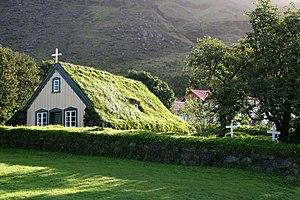
Hof, à Öræfi, est un groupe de fermes dans la municipalité de Sveitarfélagið Hornafjörður dans le sud-est de l'Islande, à proximité du glacier Vatnajökull et à vingt-deux kilomètres au sud de Skaftafell dans le parc national du Vatnajökull. Il est situé sur la route 1 au sud-ouest de Höfn, dans la bande étroite entre la côte de la mer et le glacier.